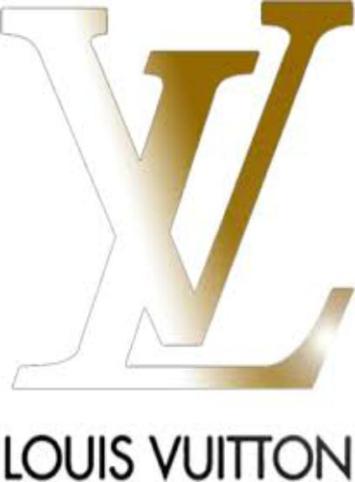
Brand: louis vuitton-1
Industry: Clothes